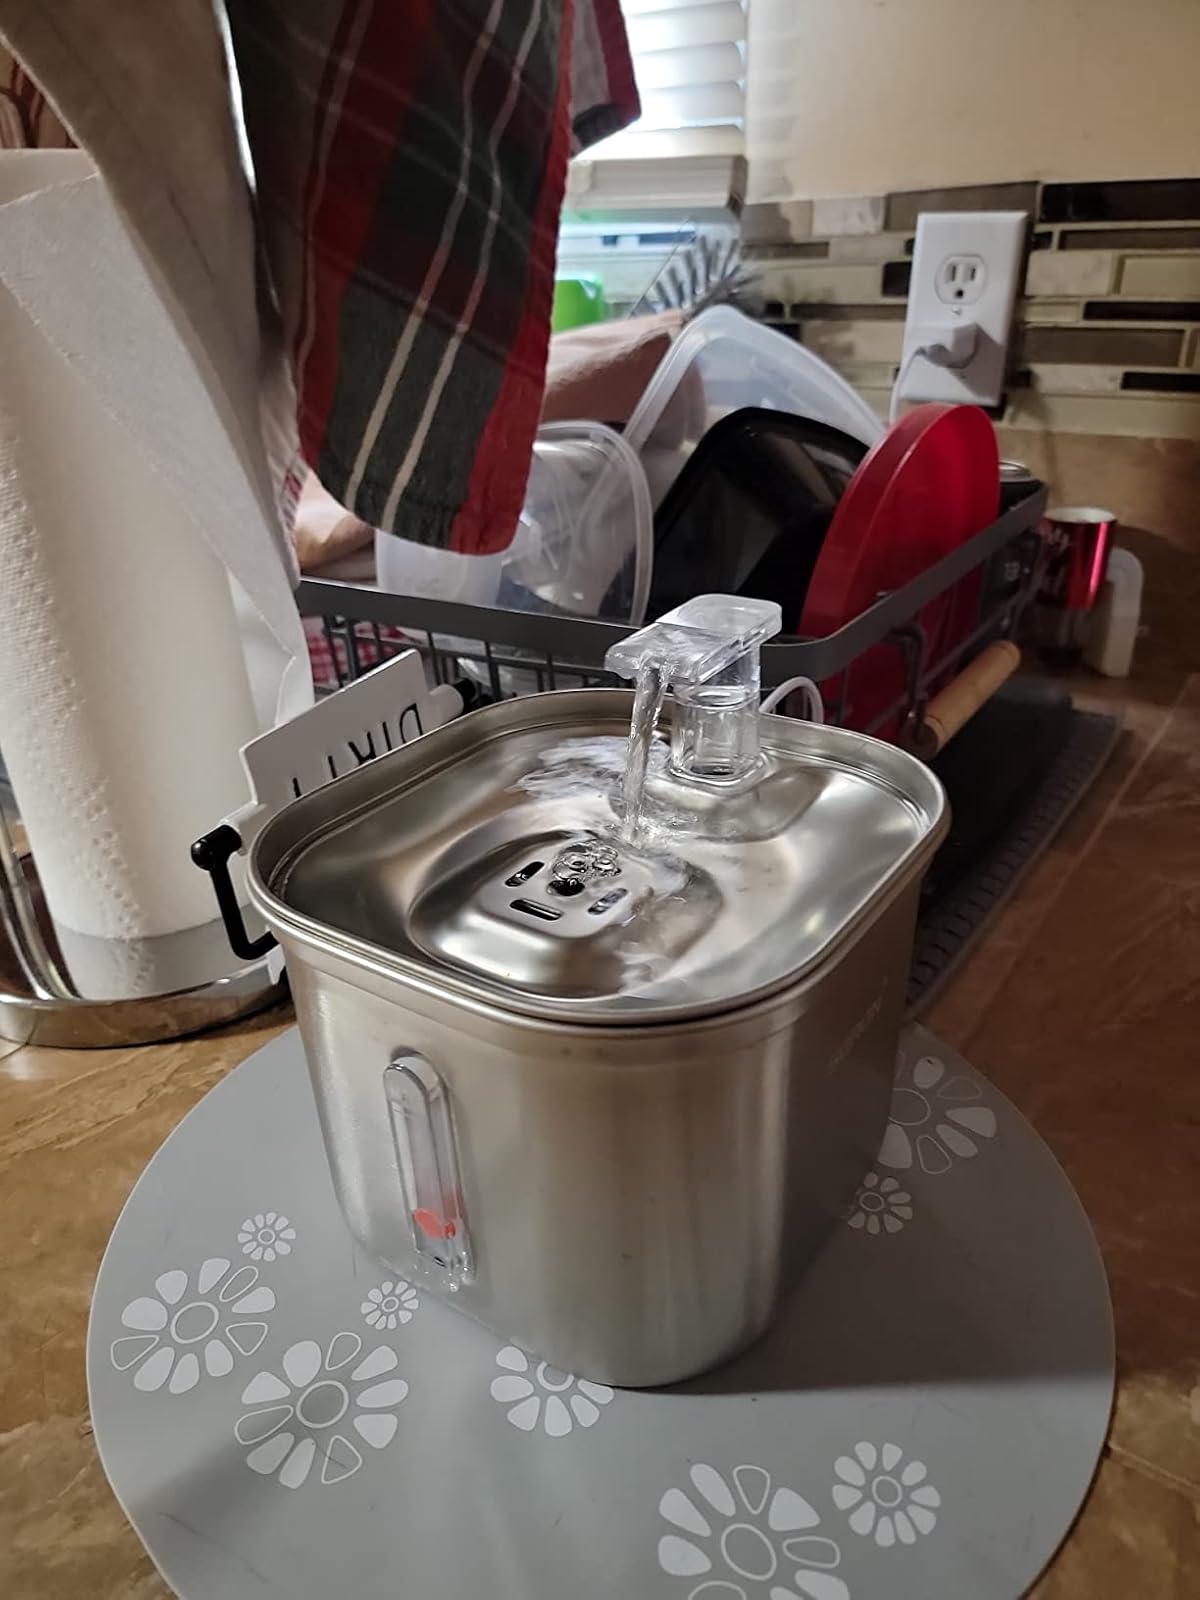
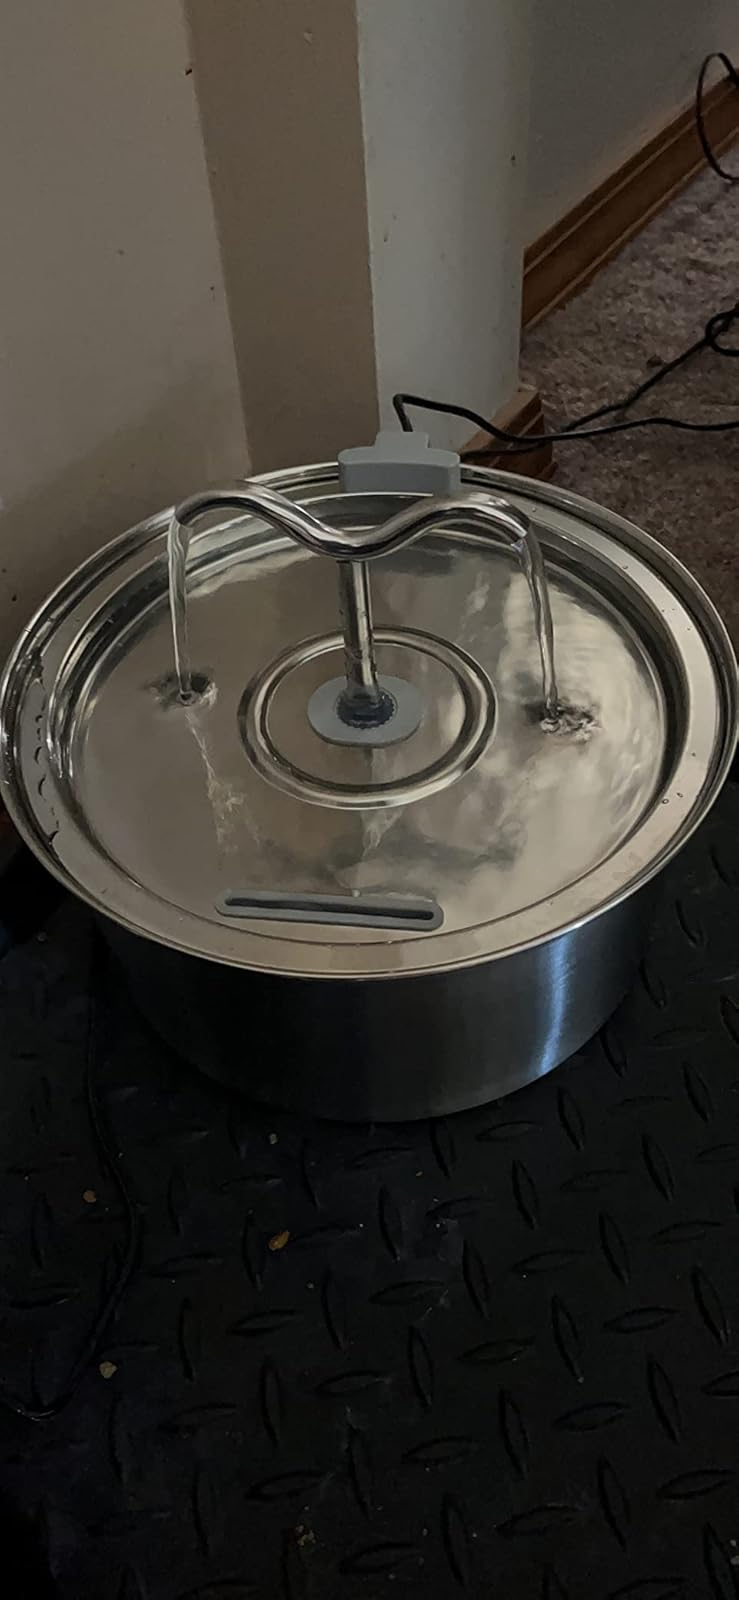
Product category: items_bowl
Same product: no